Brad Teague

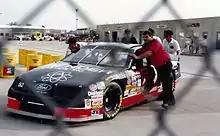
Teague's car at the 1994 Brickyard 400

Teague has competed in NASCAR's top series since 1982, when he made his debut in both the Winston Cup Series (currently the Sprint Cup Series) and the Busch Series (now the Nationwide Series). He has also competed in the Sportsman Series during the 1980s, and the Craftsman Truck Series, in the late 1990s and early 2000s.